Economy of Leeds

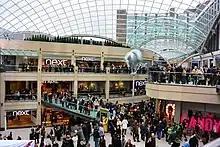
Trinity Leeds

Leeds is the 3rd largest retail destination in the UK outside of London and a major hub for retail in Europe. The range of shopping facilities, from individual one-off boutiques to large department stores such as Harvey Nichols and Louis Vuitton outlets, has greatly expanded the Leeds retail base. The Victoria Quarter, several existing arcades connected together by roofing the entirety of Queen Victoria Street with stained glass, is located off Briggate, Leeds' main shopping street.